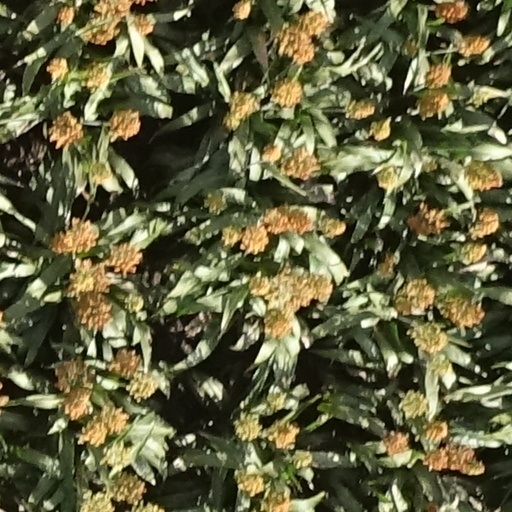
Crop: sorghum